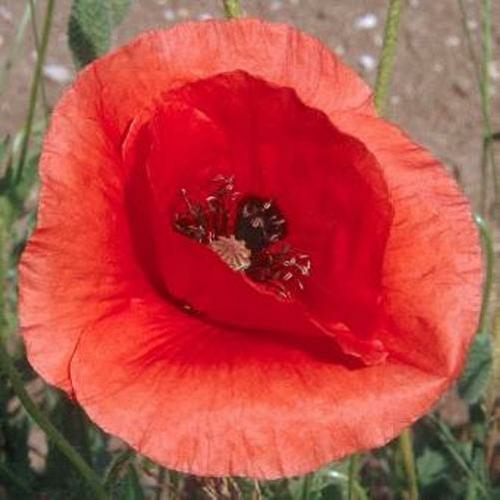
Flower: corn poppy